Eighty Years' War, 1572–1576

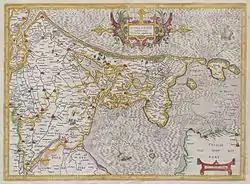
A map of Holland in 1606 by Gerardus Mercator. It featured many lakes, especially in the northern region of the province.

Next, Fadrique approached the city of Haarlem by way of the dike road along the IJ river and the Haarlem lake, then still a large inland lake. The city had recently been reinforced with mercenary troops in the pay of the Rebel States of Holland. When Fadrique laid siege in early December, the city council secretly tried to capitulate, but the citizens, aware of the fate of Naarden, prevented this and the defenders put up a resistance. Several attempts of rebel mercenary forces, sent by Lumey and William of Orange to relieve the city, were repelled by the besiegers. Meanwhile, Fadrique's siege artillery repeatedly reduced sections of the city's curtain wall to rubble, and repeatedly the defenders filled these breaches with makeshift ramparts during the following nights. They made good use of their fire-arms in repelling two Spanish attempts to take the city by storm in December 1572 and January 1573.